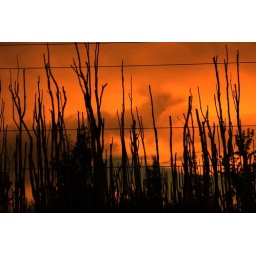
This was taken out of a moving car, around 7pm driving home from westpalm beach florida